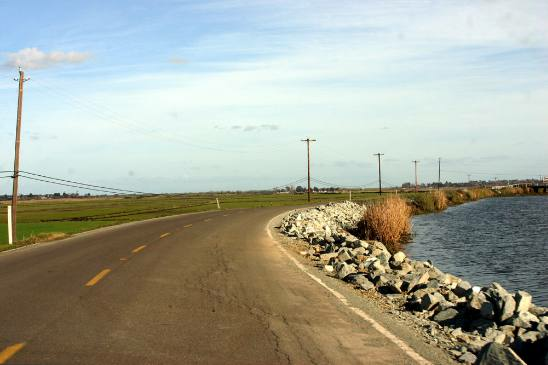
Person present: No